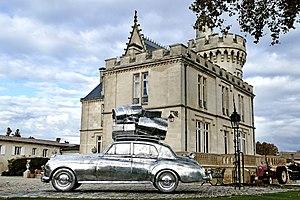
""Si le vin manque, tout manque"" Sculpture en aluminum coulé devant le Chateau Pape Clément à Pessac"
Stéphane Cipre est un sculpteur contemporain français.